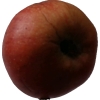
Label: Apple 17